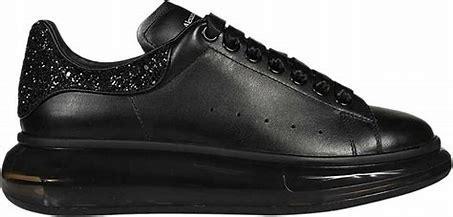
Brand: alexander
Model: mcqueen Oversized